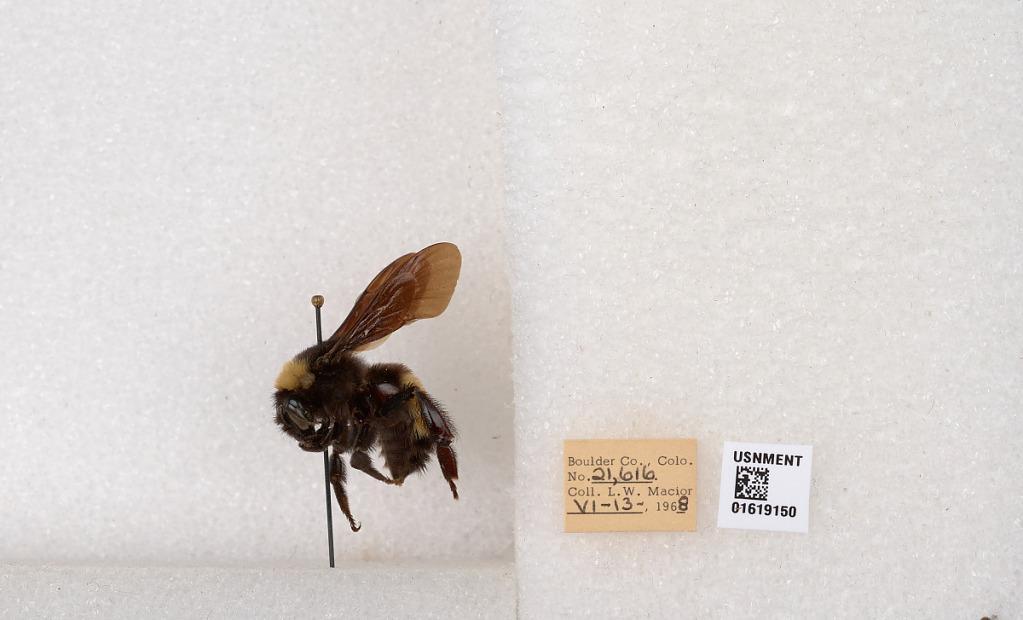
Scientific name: Bombus (Bombus) nevadensis auricormus
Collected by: L. Macior
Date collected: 1968-6-13
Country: United States
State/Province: Colorado
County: Boulder
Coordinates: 40.0925, -105.358